Prince William of Hesse-Philippsthal-Barchfeld

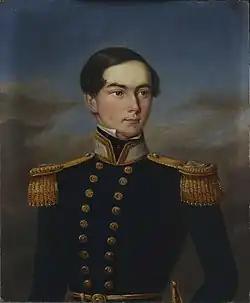

William of Hesse-Philippsthal-Barchfeld (3 October 1831 – 17 January 1890), was a German prince of the Hesse-Philippsthal-Barchfeld branch of the House of Hesse, and "Konteradmiral" (counter admiral) of the Prussian and Imperial German Navy.